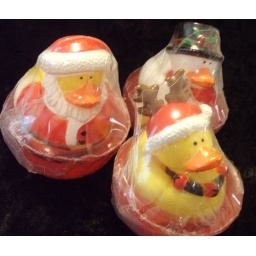
Holiday duck toys submerged in a red Christmas Morning scented vegetable glycerin soap. Handpoured 2.5 oz soap.